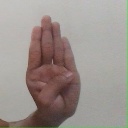
अक्षर: ब